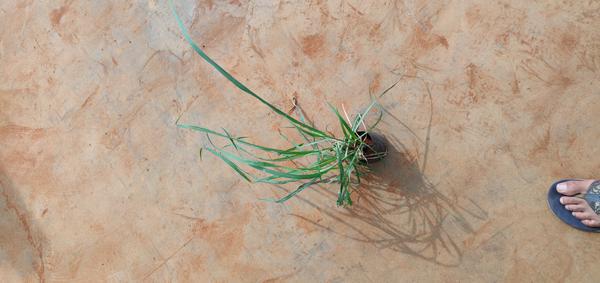
Plant: Lemon_grass